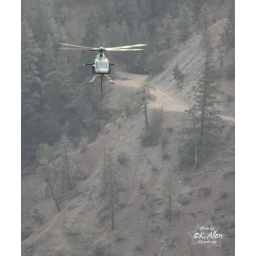
The road in the background is across the river from us.